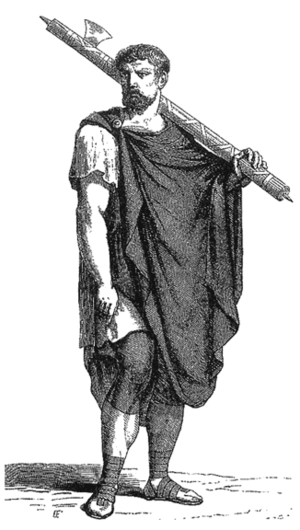
La coercitio ou ius coercitionis est un droit de contrainte dont disposent tous les magistrats romains à des degrés divers dépendant de leur niveau d'imperium. Les magistrats usent de ce droit pour intervenir lorsqu'ils jugent que l'ordre public est troublé, de la désobéissance à un ordre jusqu'au crime qui met en péril la stabilité de l'État. Grâce à ce droit répressif, les magistrats peuvent assurer une mission de police et infliger des peines allant de simples amendes à la peine capitale.
Le faisceau de licteur est l'objet, de nature symbolique, porté par les licteurs devant certains magistrats romains, regroupant deux instruments de punition. Il s'agirait d'un des nombreux apports des Étrusques aux Romains.
Les assemblées romaines devaient rassembler le peuple des citoyens de manière à lui permettre d'exprimer sa volonté. À ce titre elles occupent en partie le rôle aujourd'hui tenu par les assemblées législatives, et ainsi votent toute la législation. Les assemblées romaines sont aussi des corps électoraux qui désignent les magistrats. Les assemblées sont soumises à de forts contrôles de leurs pouvoirs par la branche exécutive et par le Sénat. Si les assemblées romaines semblent fonctionner sur la base de la démocratie directe, les citoyens ordinaires, et non des représentants élus, votent tous les projets, elles ne rassemblent le peuple que par partie. On peut dire alors que les assemblées romaines fonctionnent d’une manière similaire au collège électoral des États-Unis. Le président des États-Unis, par exemple, est élu par les États. Les citoyens votent dans chaque État, et la simple majorité détermine le candidat que l’État soutient dans le collège électoral. Dans le système romain, les lois sont votées non par des États, mais plutôt par des curies, tribus et centuries.
Les magistrats de la République romaine sont des représentants élus par le peuple romain, une partie de celui-ci ou exceptionnellement nommés par un autre magistrat, afin de prendre en charge l'administration des affaires communes et d'assurer le bon fonctionnement du gouvernement. Ils sont investis de pouvoirs à des degrés divers selon leur importance et leur mission.
L'armée des origines de la Ville à la fin de la République romaine permet à Rome d'imposer sa suprématie sur les villes et les peuples voisins du Latium aux Vᵉ et IVᵉ siècles av. J.-C., puis de se lancer dans la conquête de l'Italie aux IVᵉ et IIIᵉ siècles av. J.-C. et enfin de la Méditerranée du IIIᵉ au Iᵉʳ siècle av. J.-C. avant de jouer un rôle dans les guerres civiles républicaines.